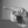
ASL letter: P